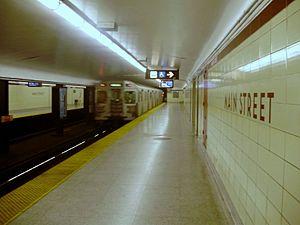
Main Street est une station de la ligne Bloor-Danforth du métro de Toronto, au Canada. Située dans le quartier de Danforth Village, elle se trouve au 2550 de Danforth Avenue, à hauteur de Main Street. La station a une fréquentation moyenne de 22 670 passagers par jour au cours de l'année 2009-2010.